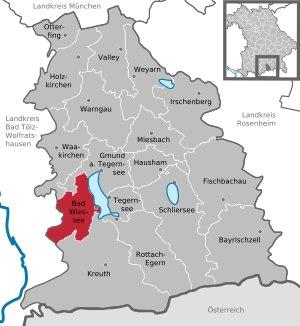
Bad Wiessee est une commune d'Allemagne située dans le Sud de la Bavière.